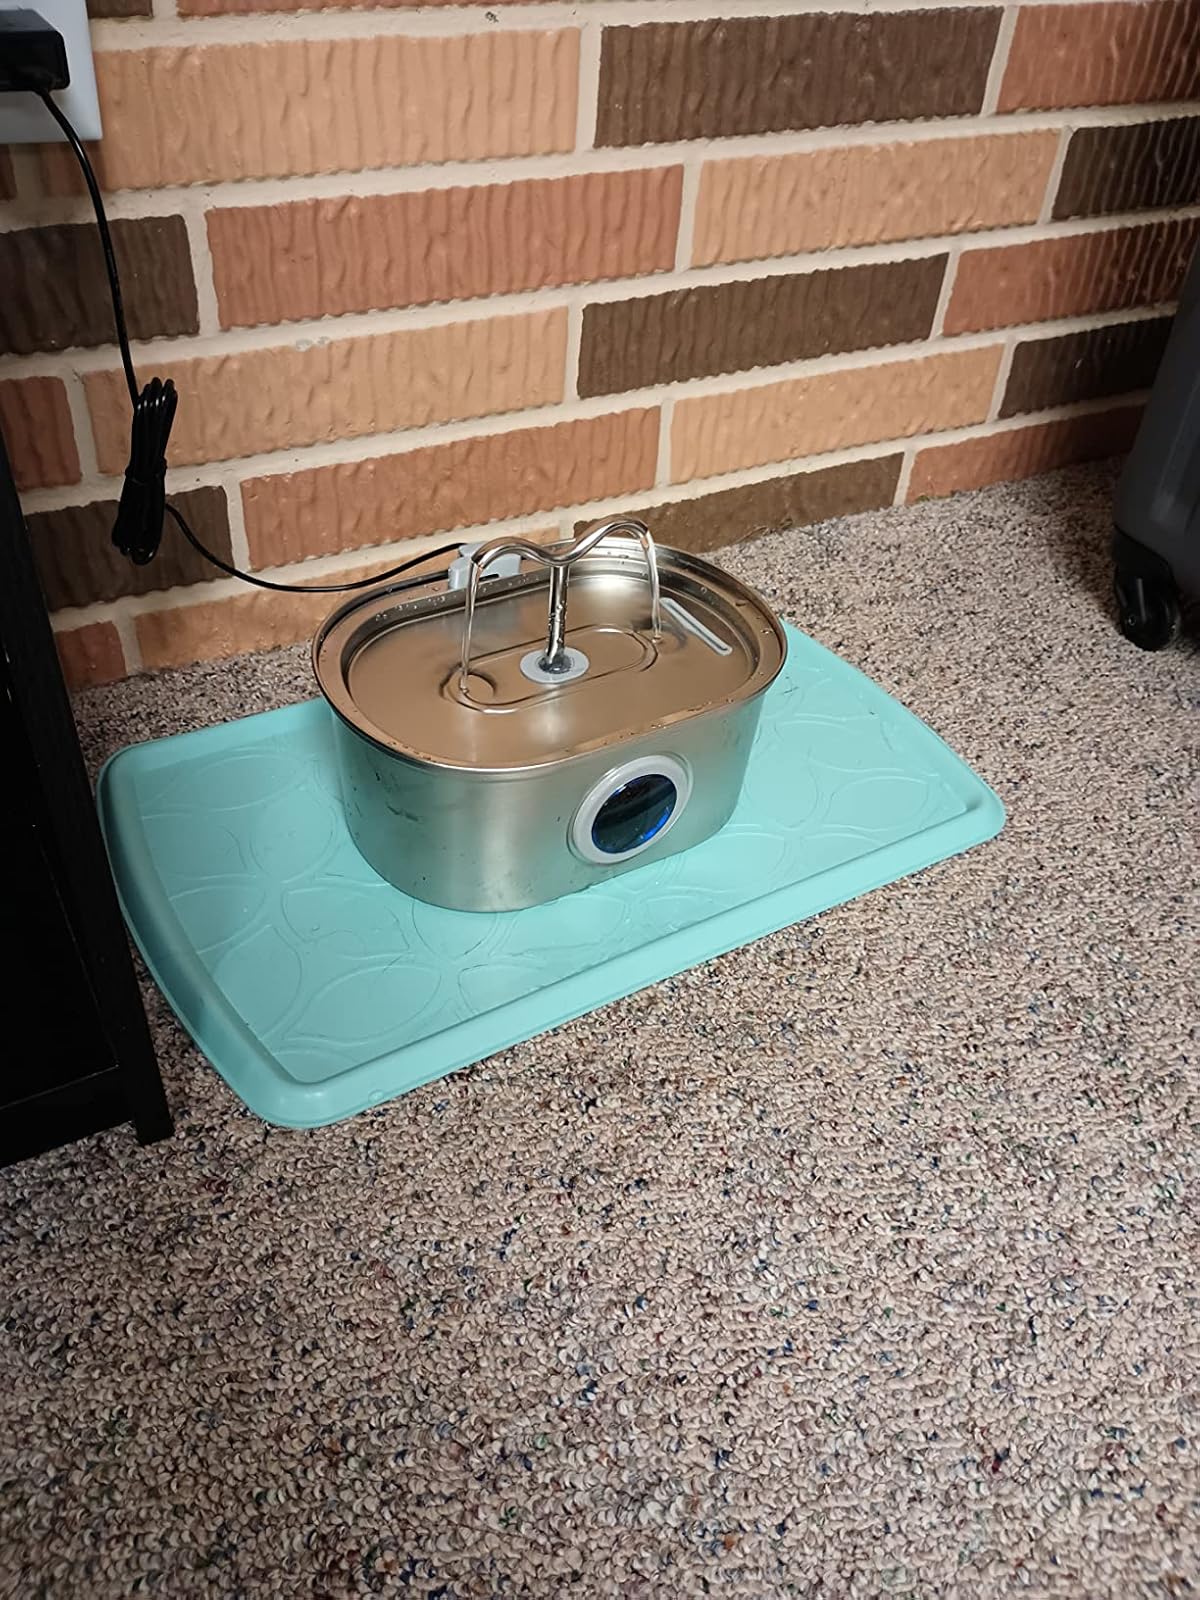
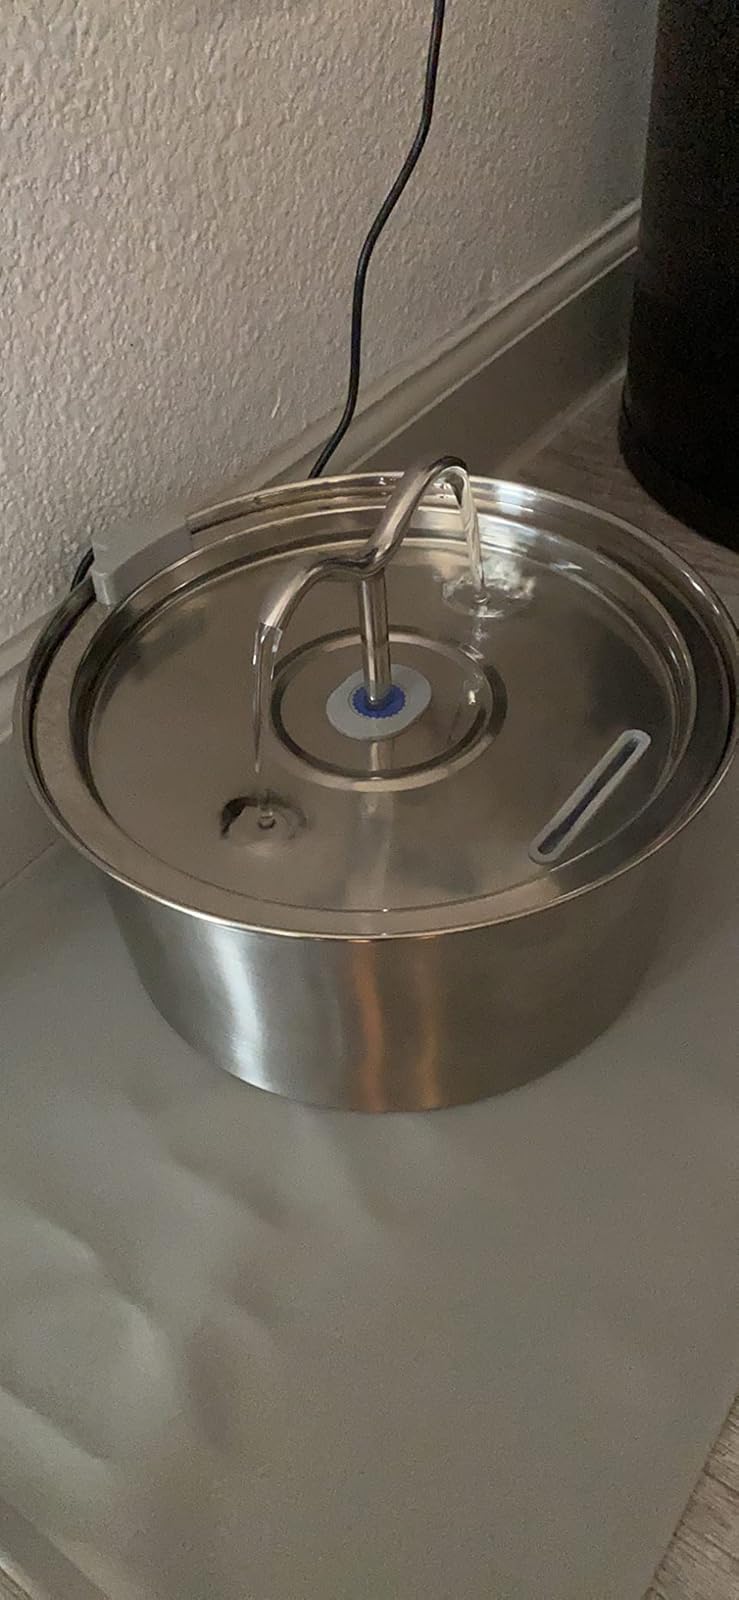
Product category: items_bowl
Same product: no